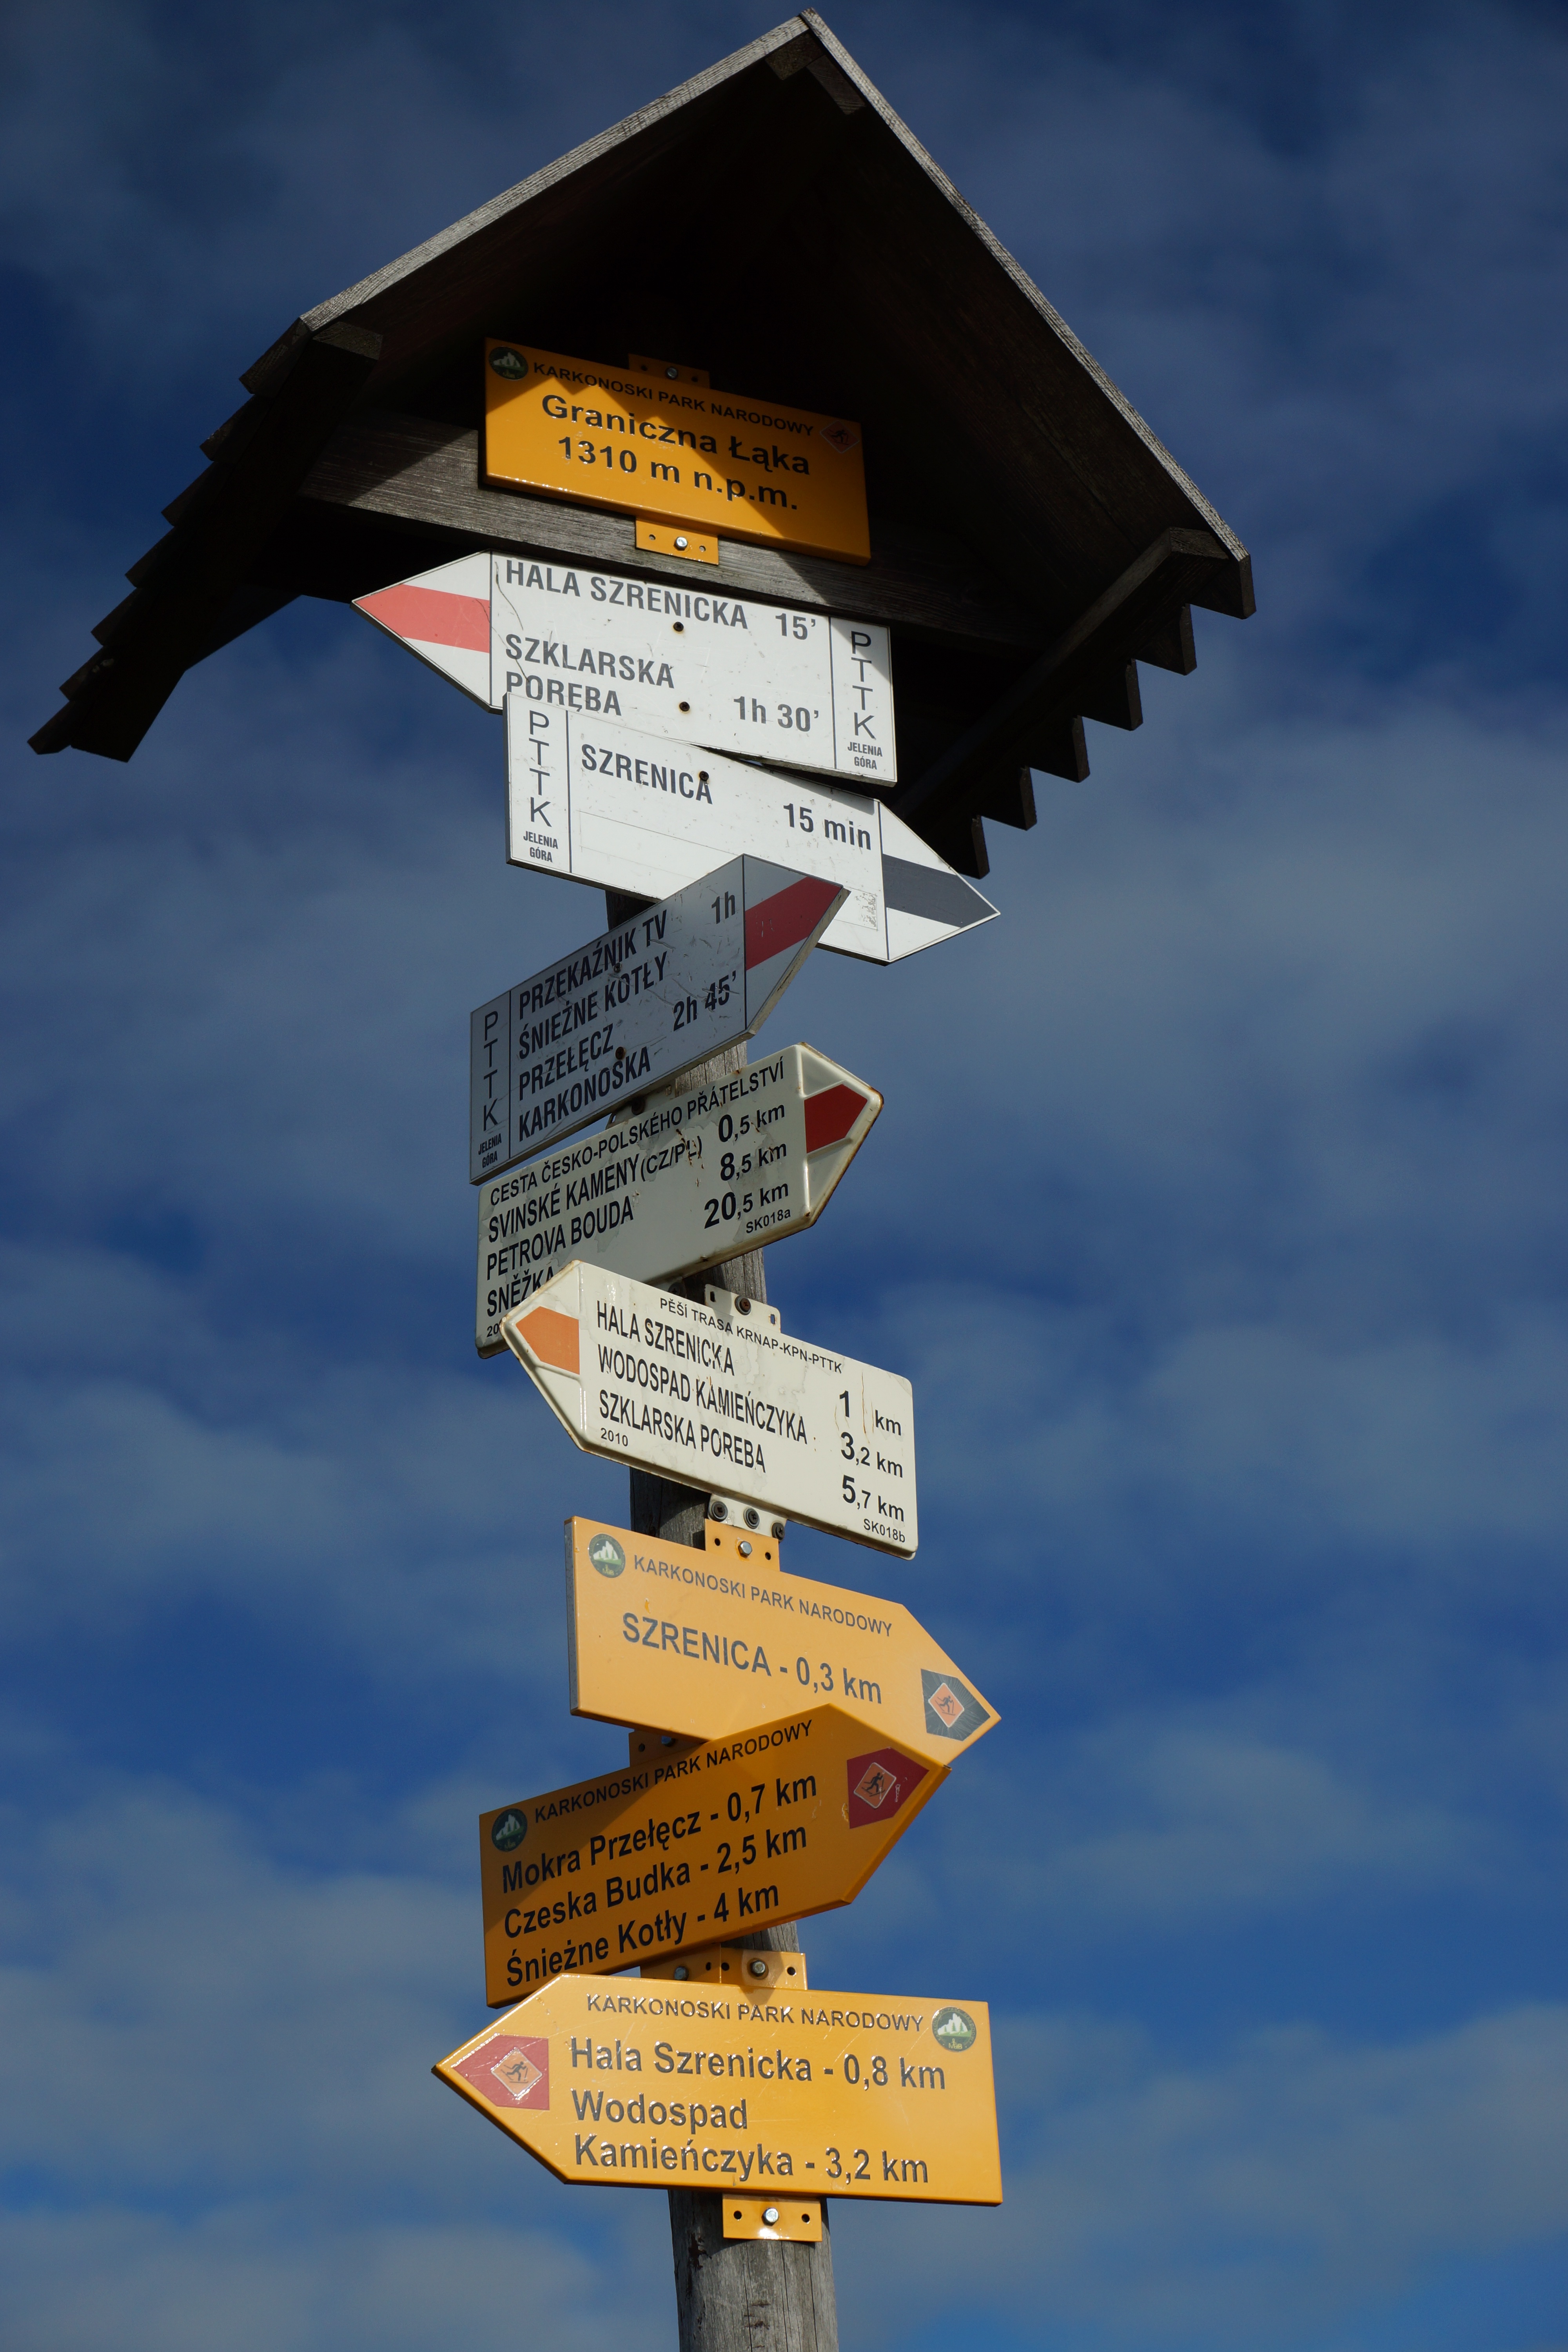
trail, view, advertising, sign, tower, blue, street sign, signage, lighting, mountains, poland, signpost, top, on the trail, hiking trails, traffic sign, krkono e giant mountains, footer